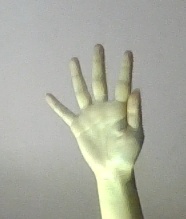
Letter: sheen